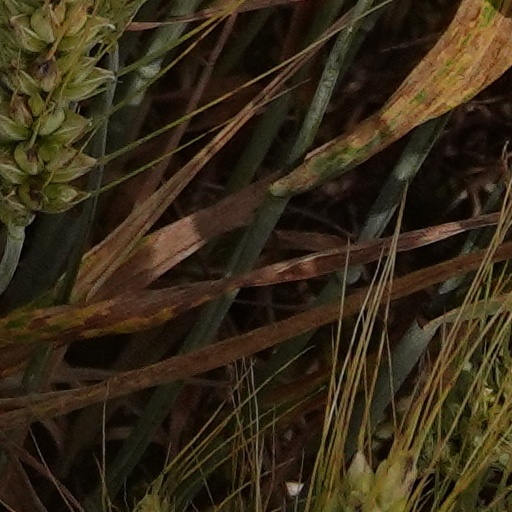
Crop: wheat